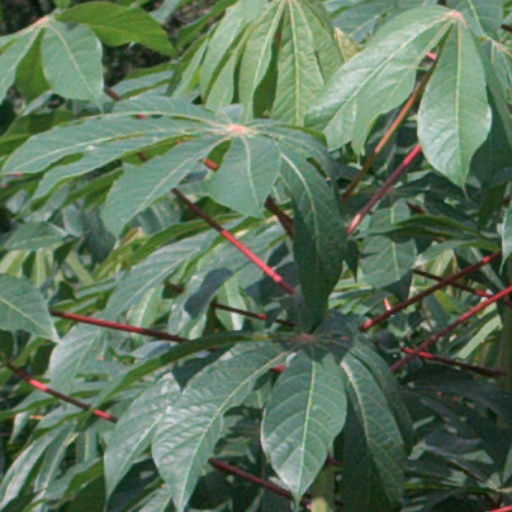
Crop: cassava